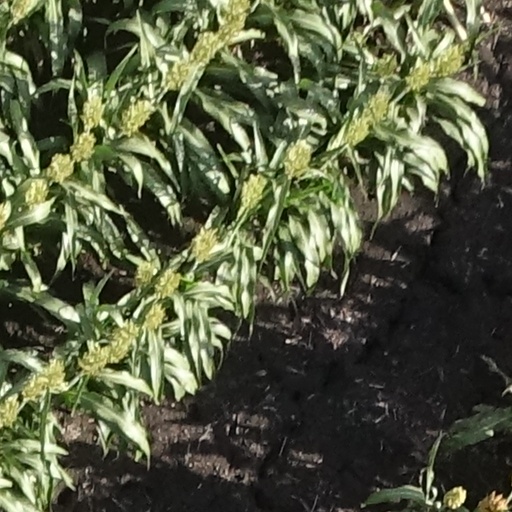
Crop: sorghum